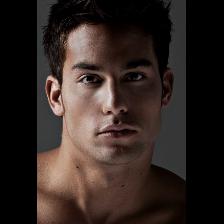
Label: Human